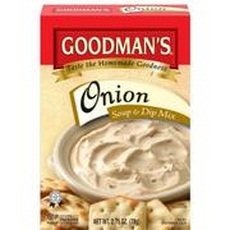
Item Name: Soup/Dip Mix, Onion , 2.75 Oz
Product Description: Grocery
Value: 2.75
Unit: Ounce

Price: 3.49